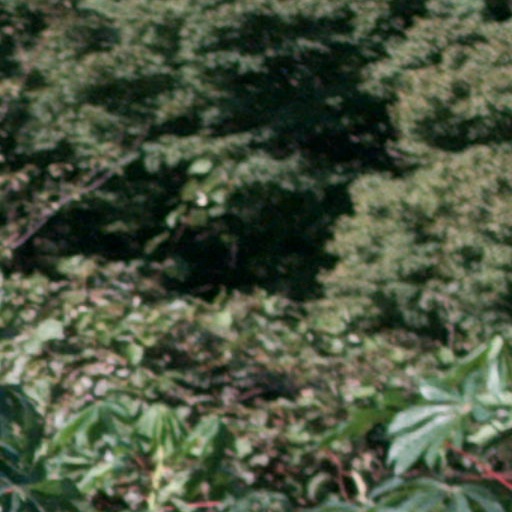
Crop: cassava